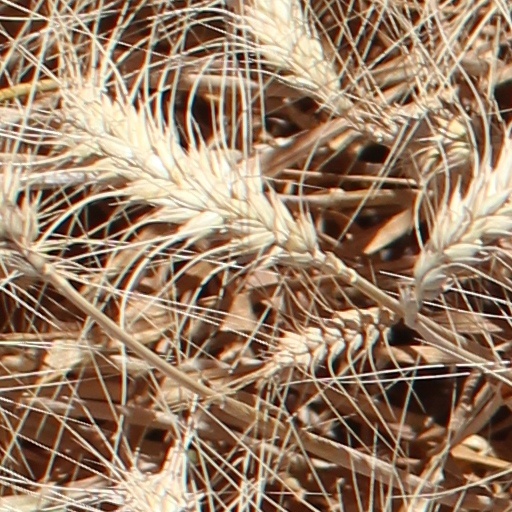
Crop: wheat